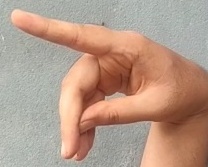
ASL sign: P